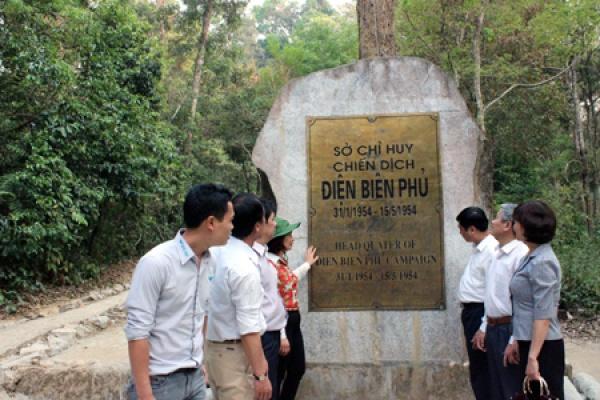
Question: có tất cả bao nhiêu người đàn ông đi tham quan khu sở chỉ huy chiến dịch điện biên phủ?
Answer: năm người